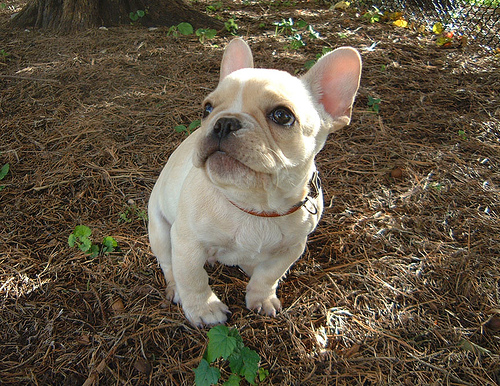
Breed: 1121-n000002-French_bulldog